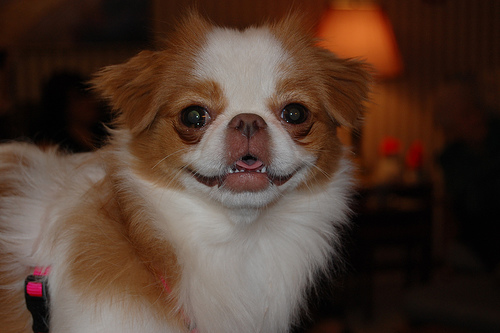
Animal: dog
Breed: japanese_chin